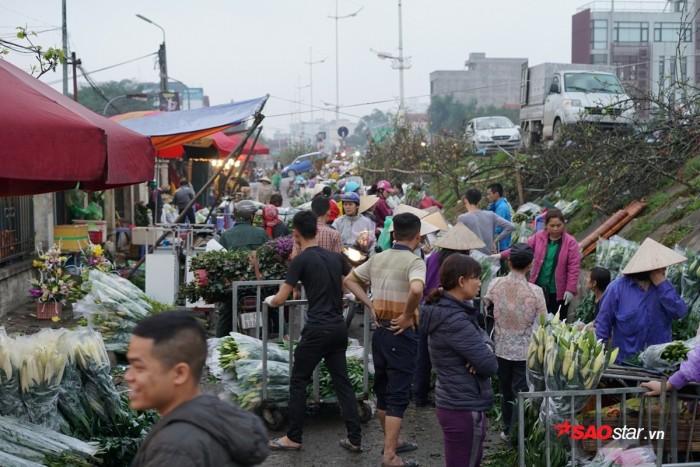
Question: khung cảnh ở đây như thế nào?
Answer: rất đông đúc, tấp nập